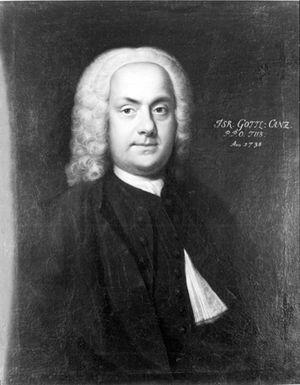
Israel Gottlieb Canz, né à Freudenstadt en 1690, mort en 1753, est un philosophe et théologien allemand.